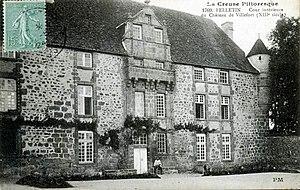
Château de Villefort (carte postale)
Le château de Villefort est situé dans la commune de Sainte-Feyre-la-Montagne dans le département de la Creuse et la région Nouvelle-Aquitaine.